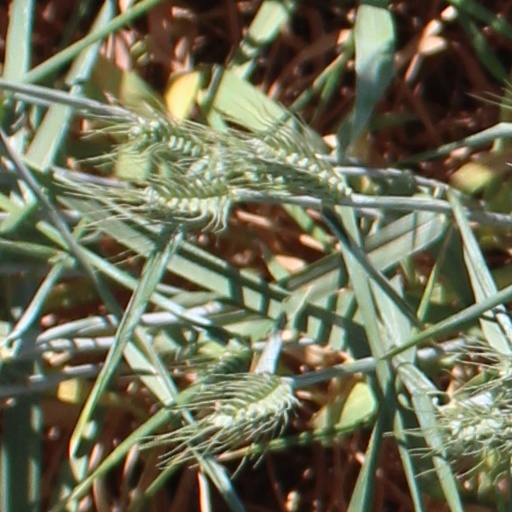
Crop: wheat